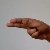
The image shows a hand gesture representing the letter 'H' in Indian Sign Language.